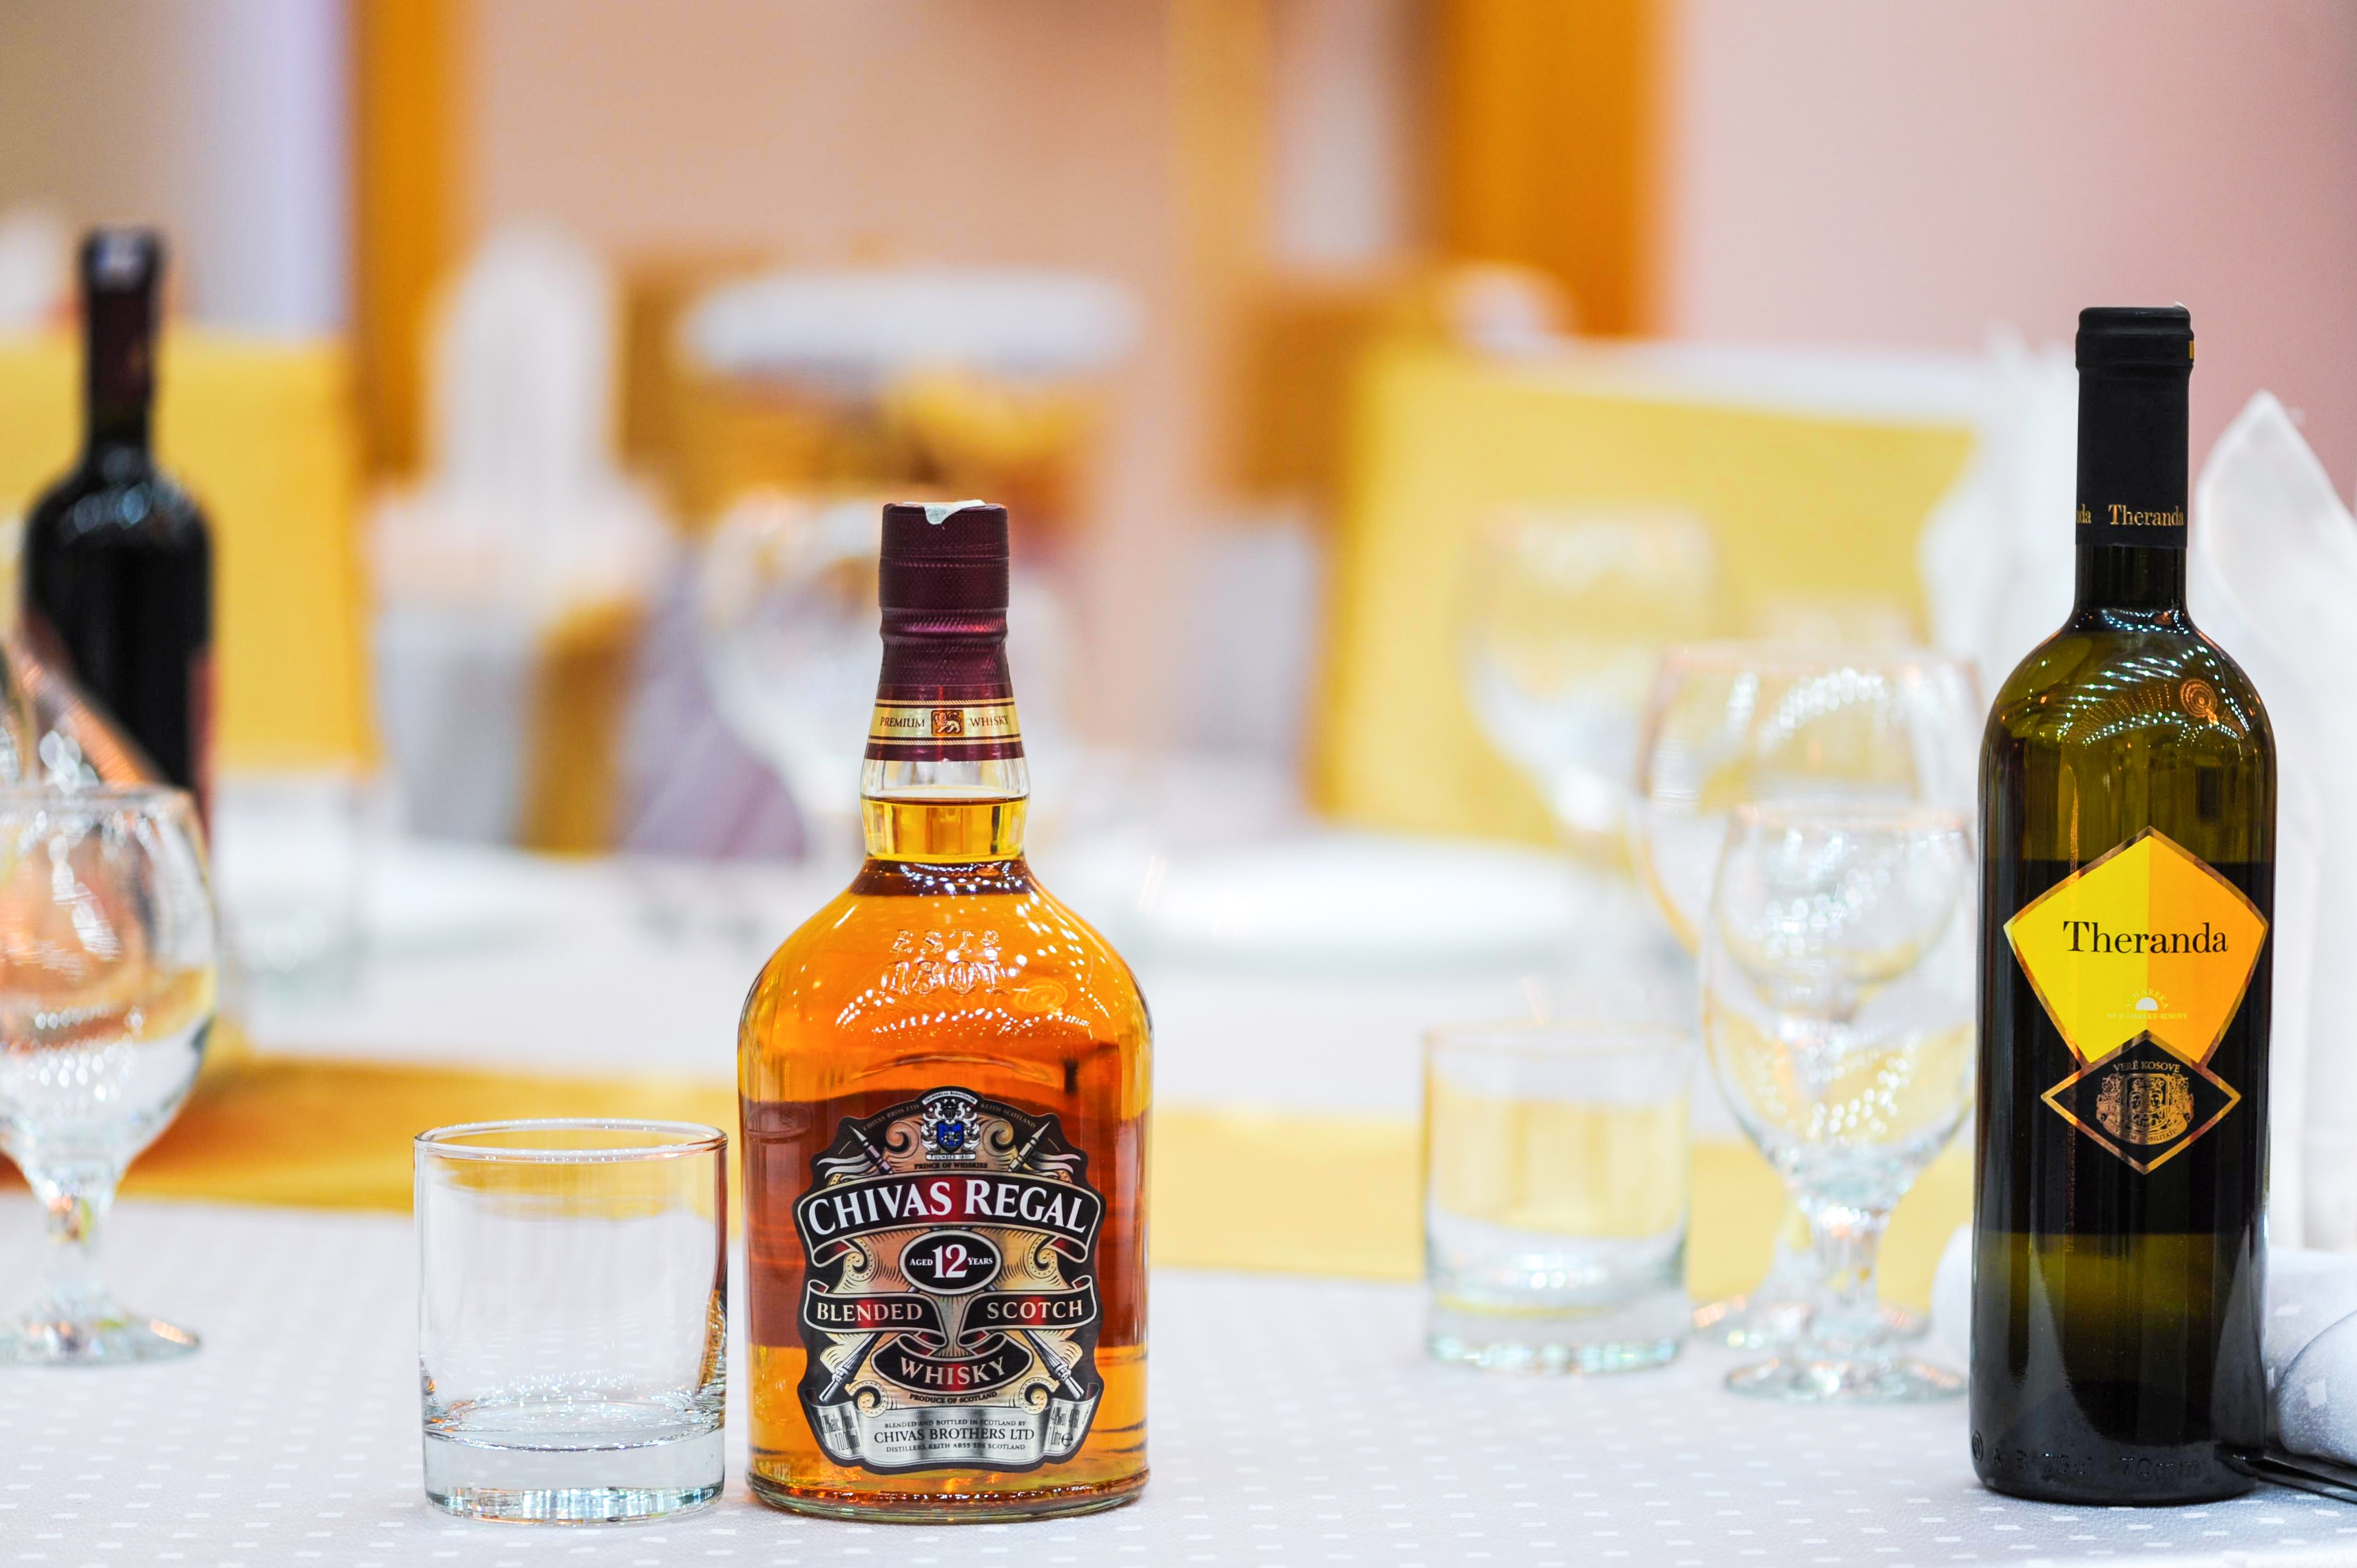
table, wine, glass, restaurant, rustic, dark, bar, brown, drink, bottle, beer, alcohol, brand, whiskey, whisky, liqueur, rum, brandy, alcoholic beverage, distilled beverage